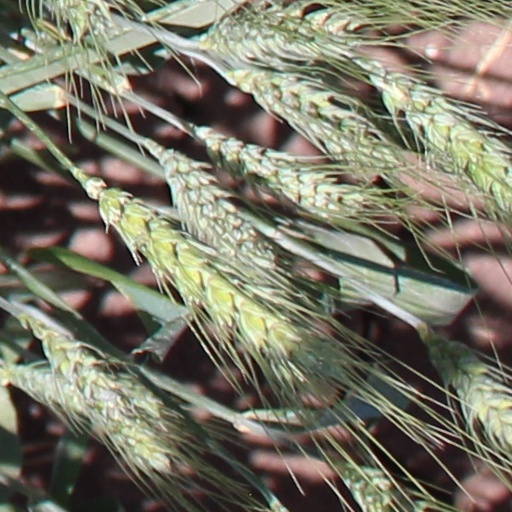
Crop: wheat